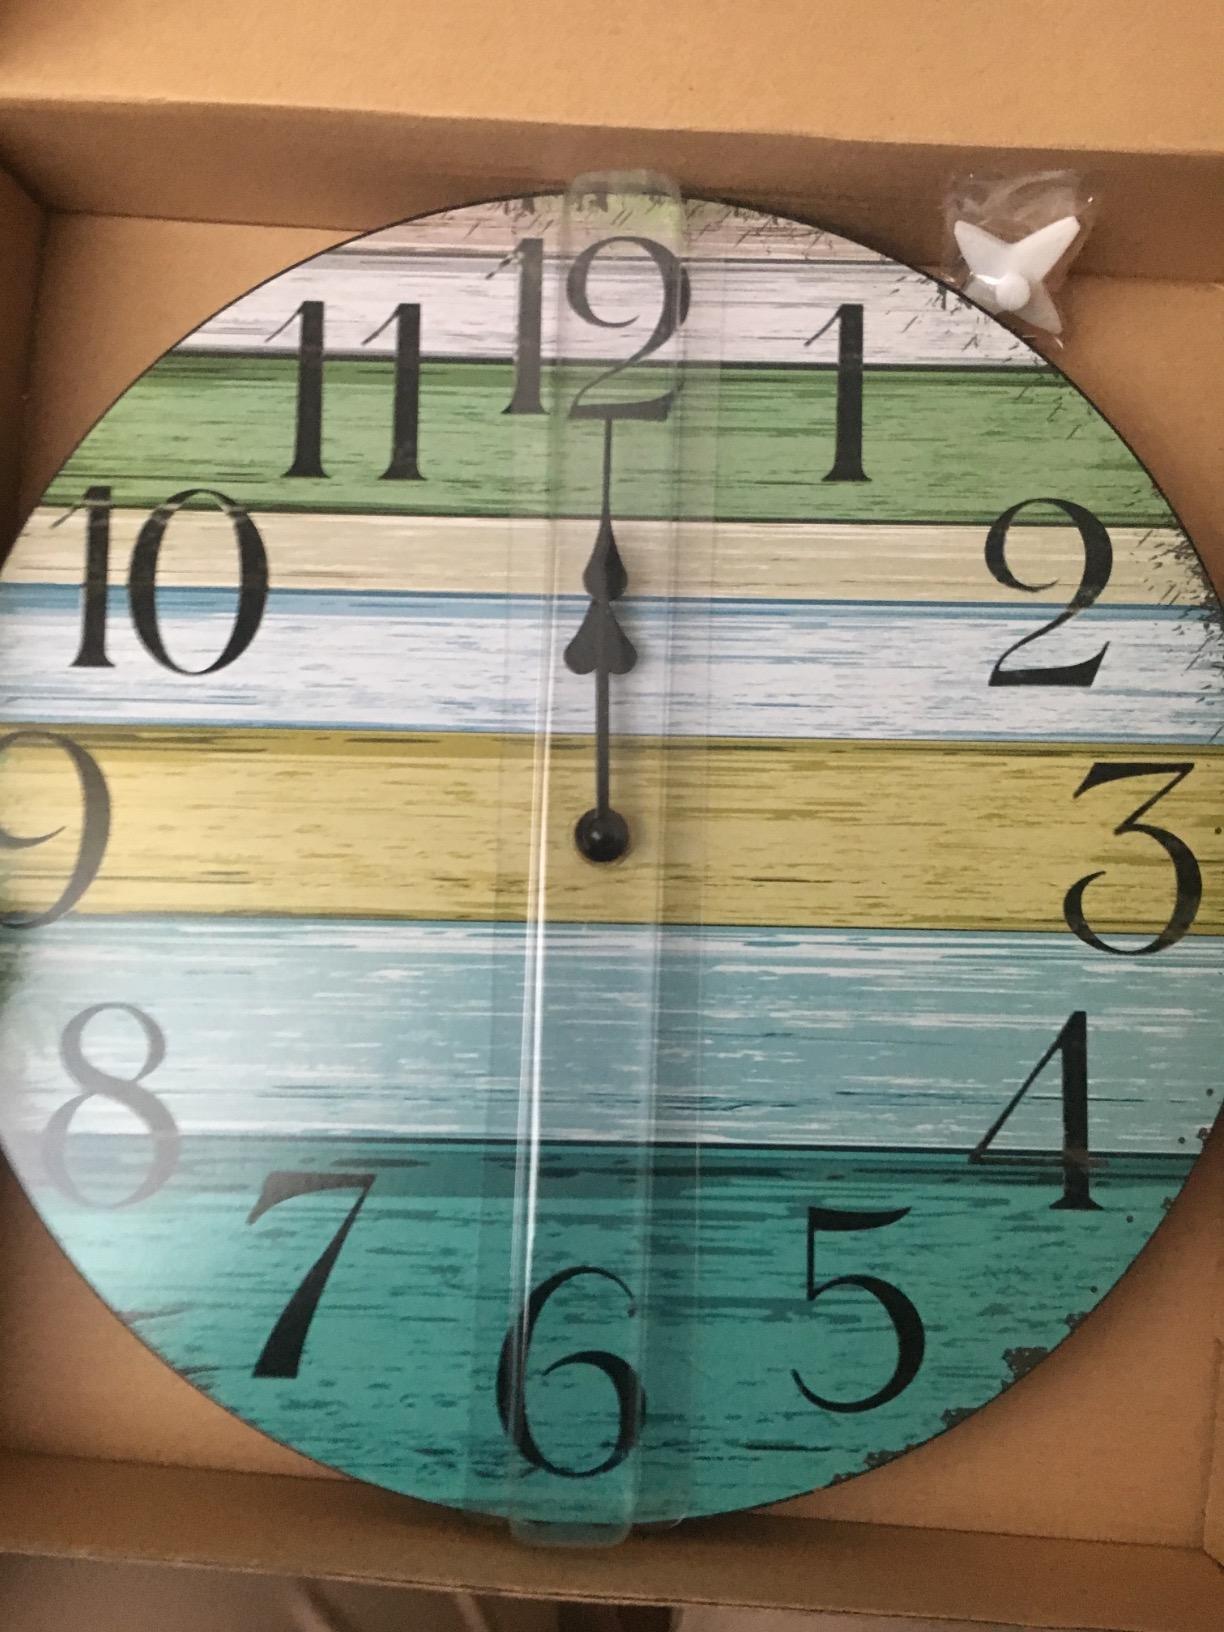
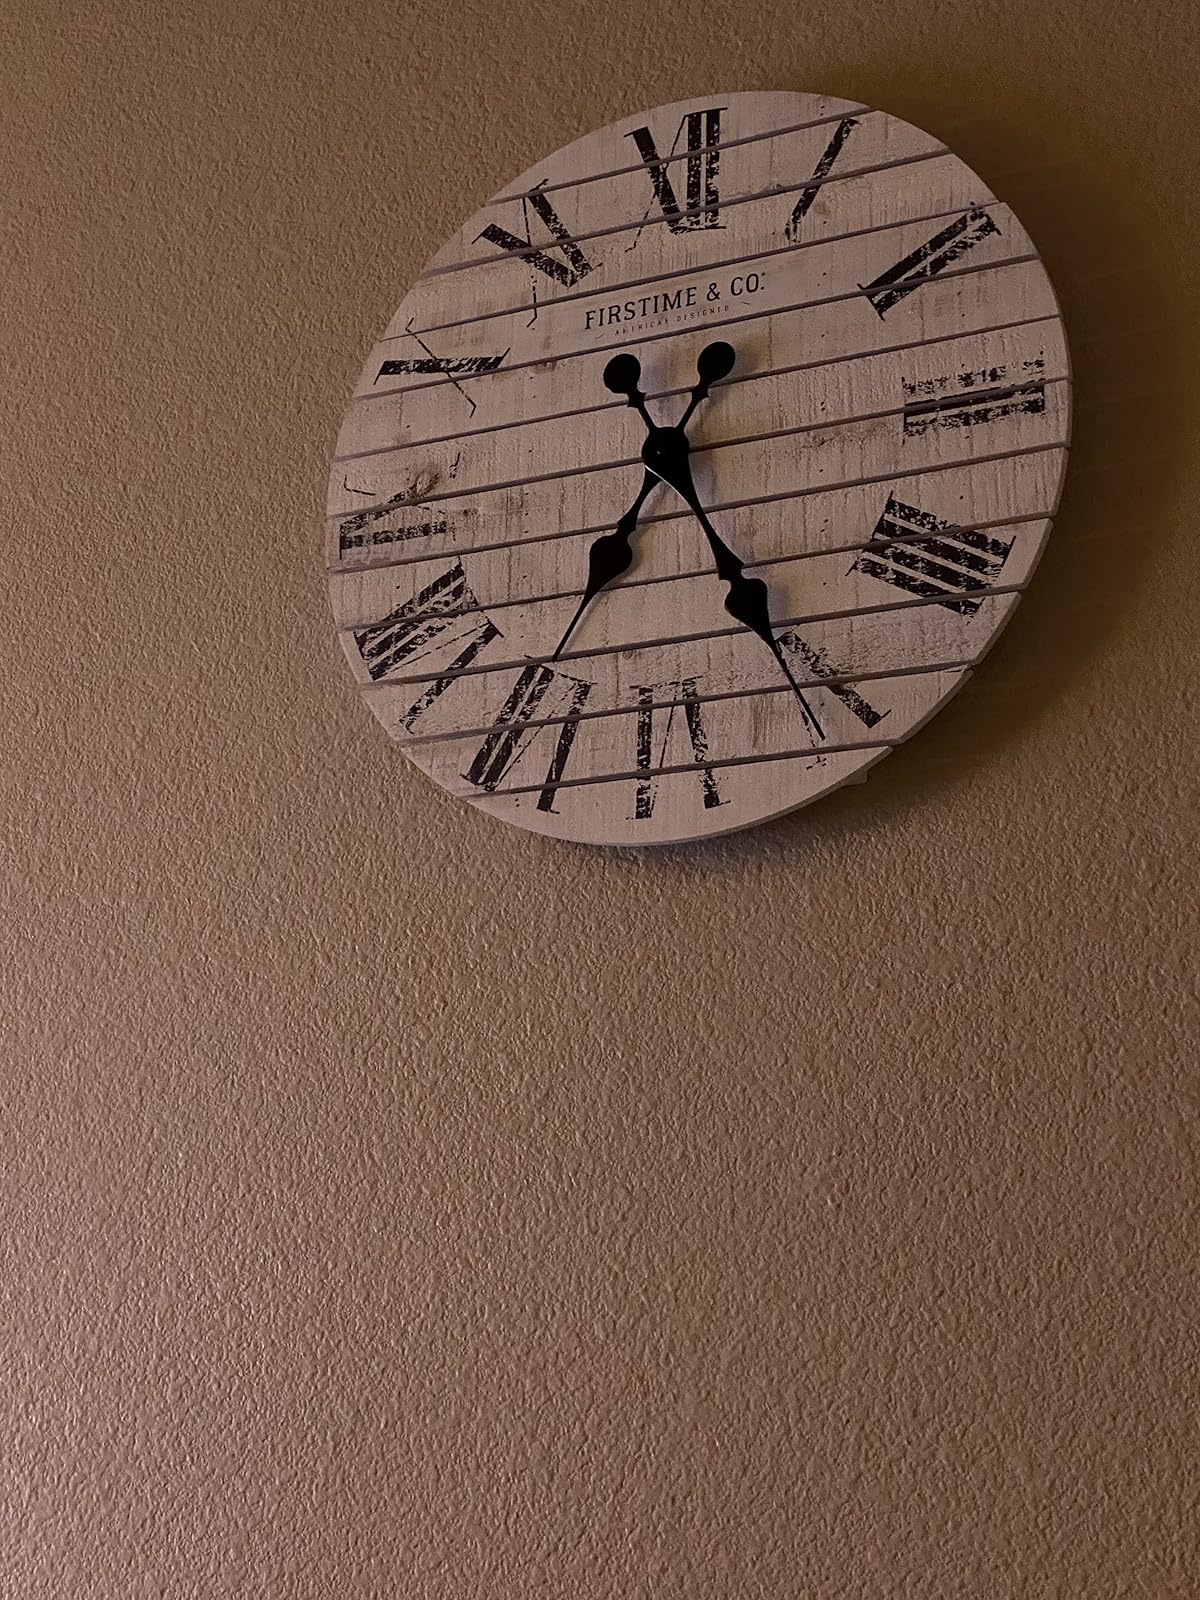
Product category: clock
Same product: no